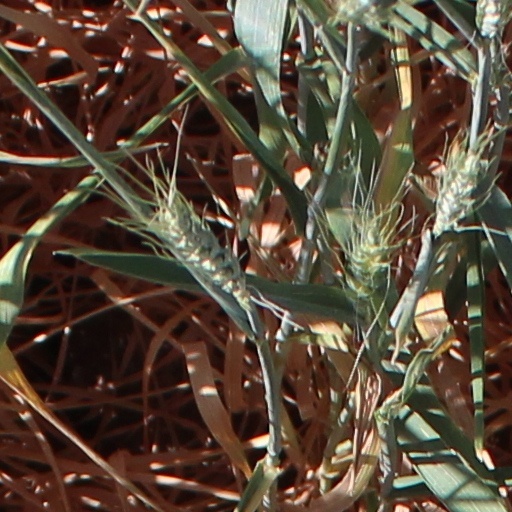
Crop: wheat